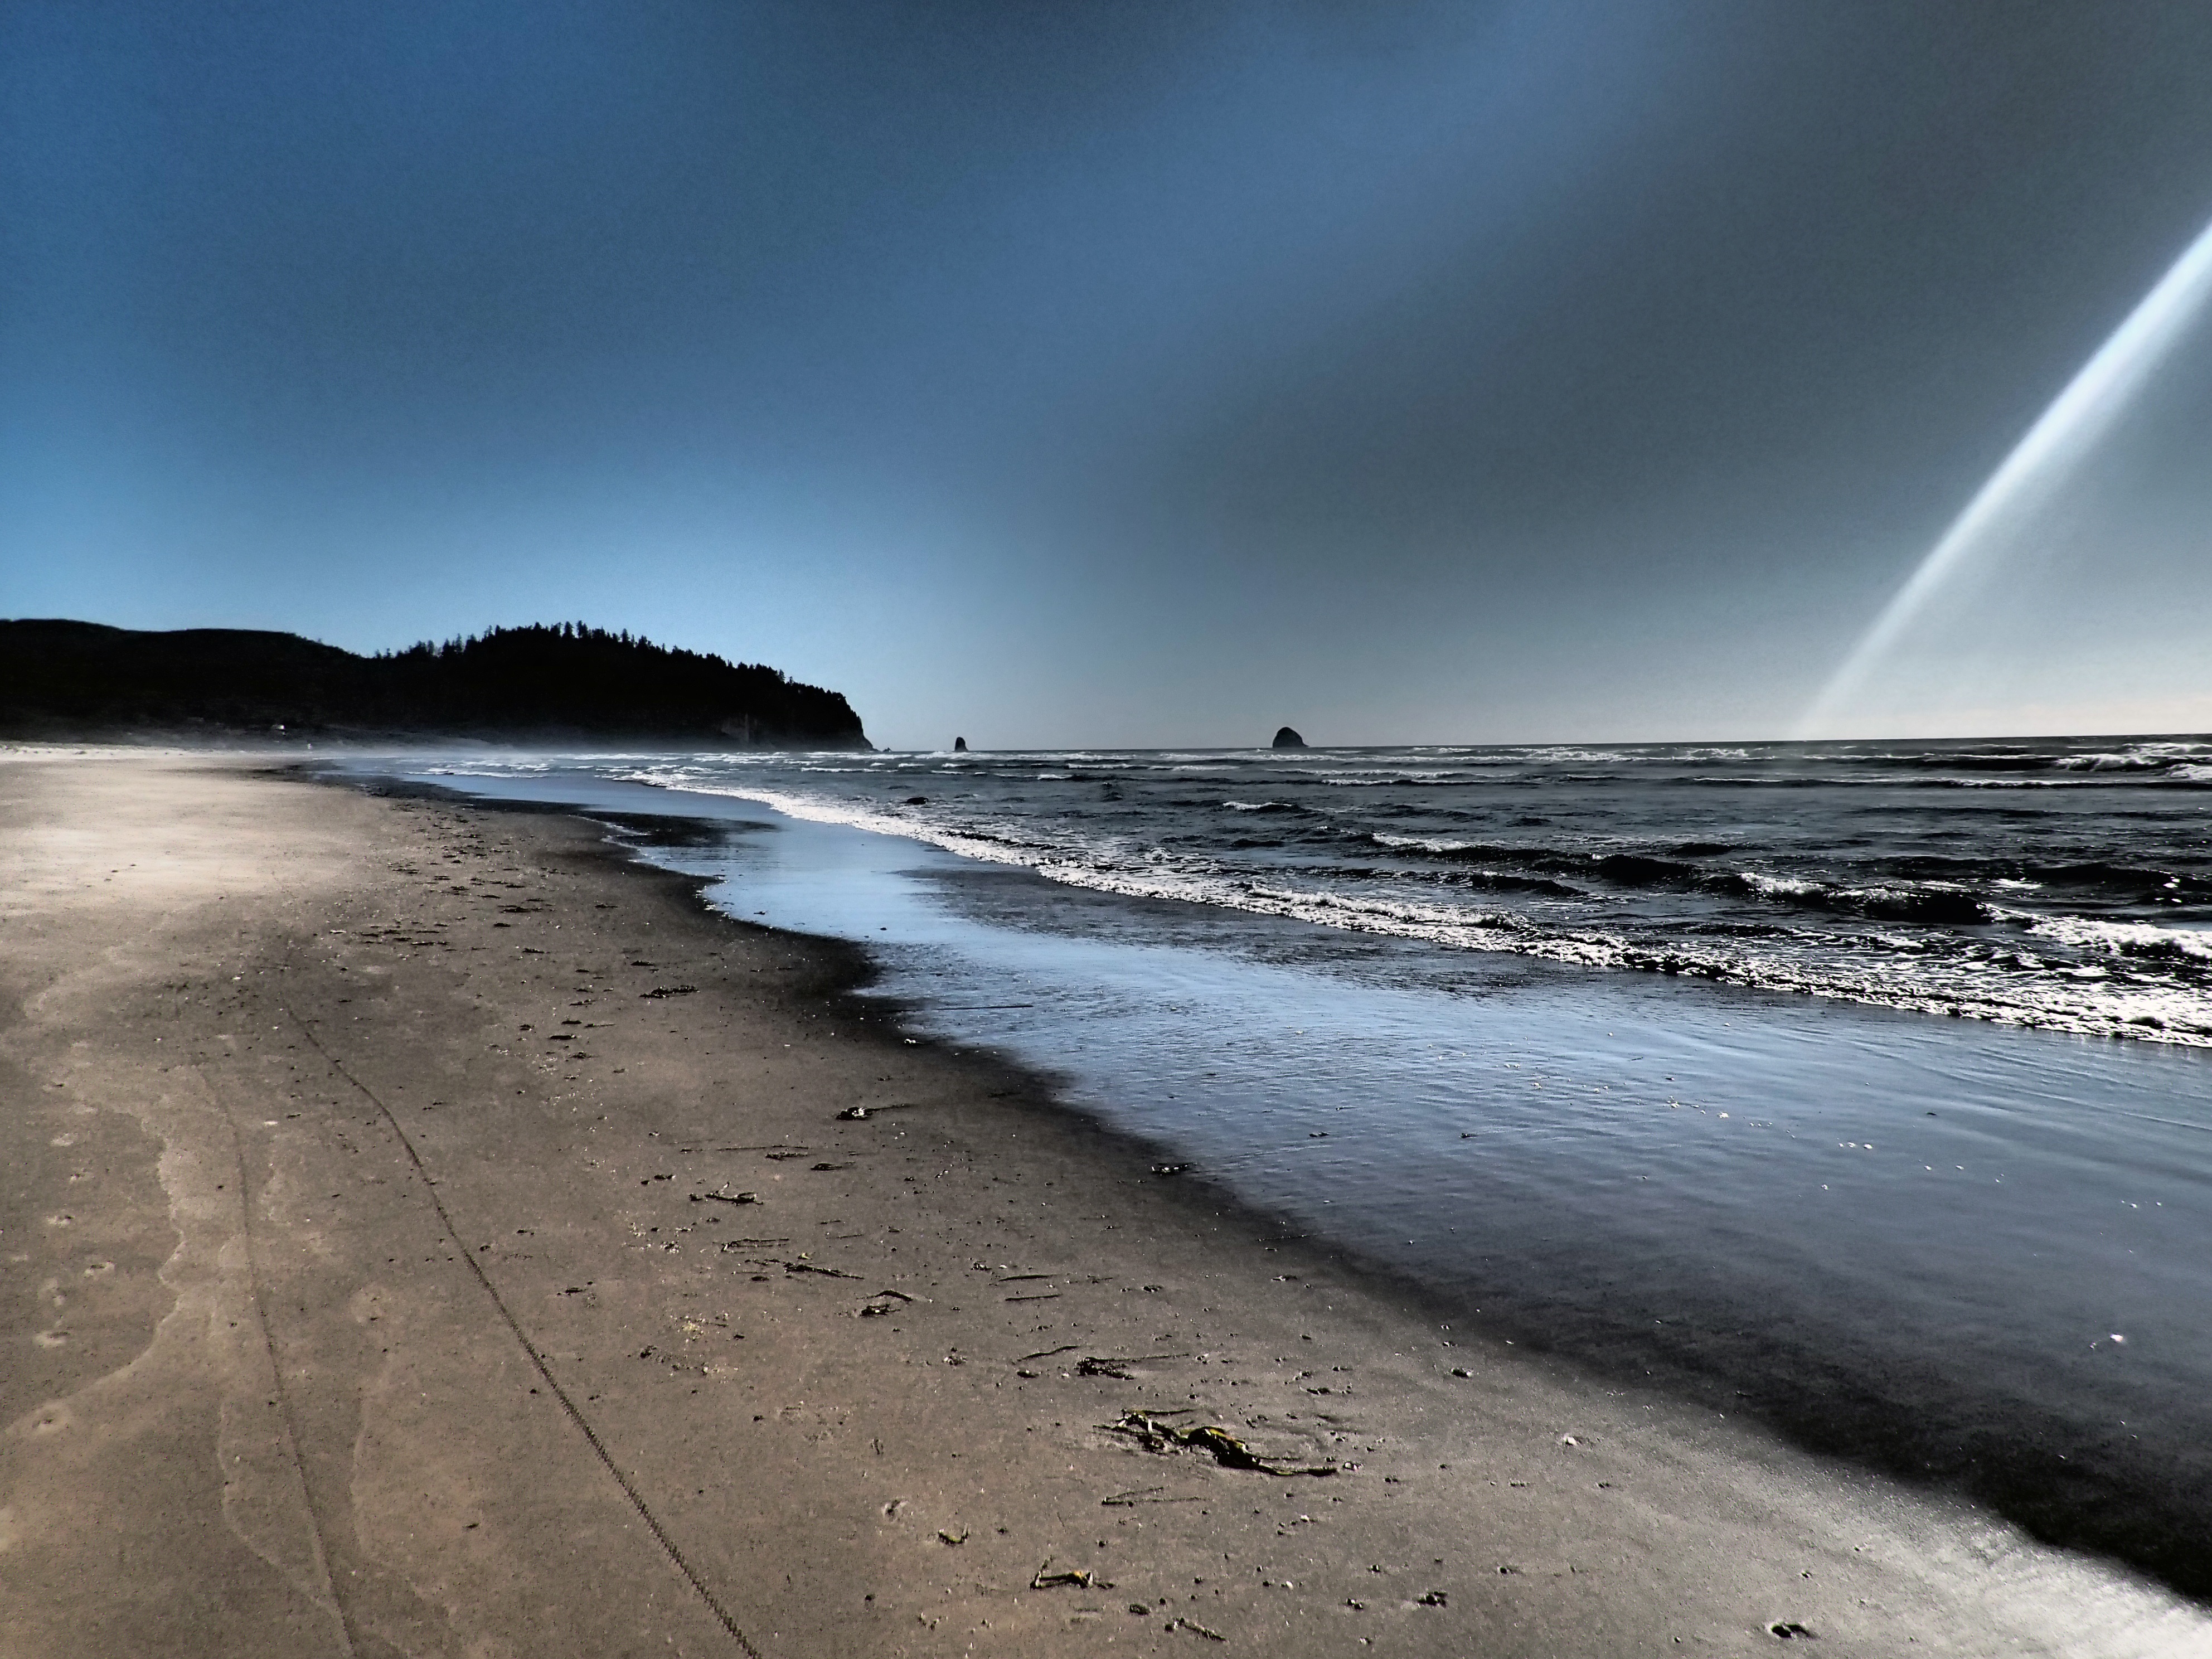
beach, landscape, sea, coast, water, nature, sand, ocean, horizon, cloud, sky, sunlight, morning, shore, wave, dawn, coastline, dusk, bay, body of water, northwest, pacific, oregon, pacific ocean, wind wave, netarts oregon